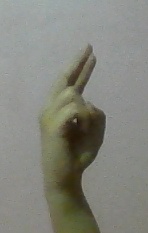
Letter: zay